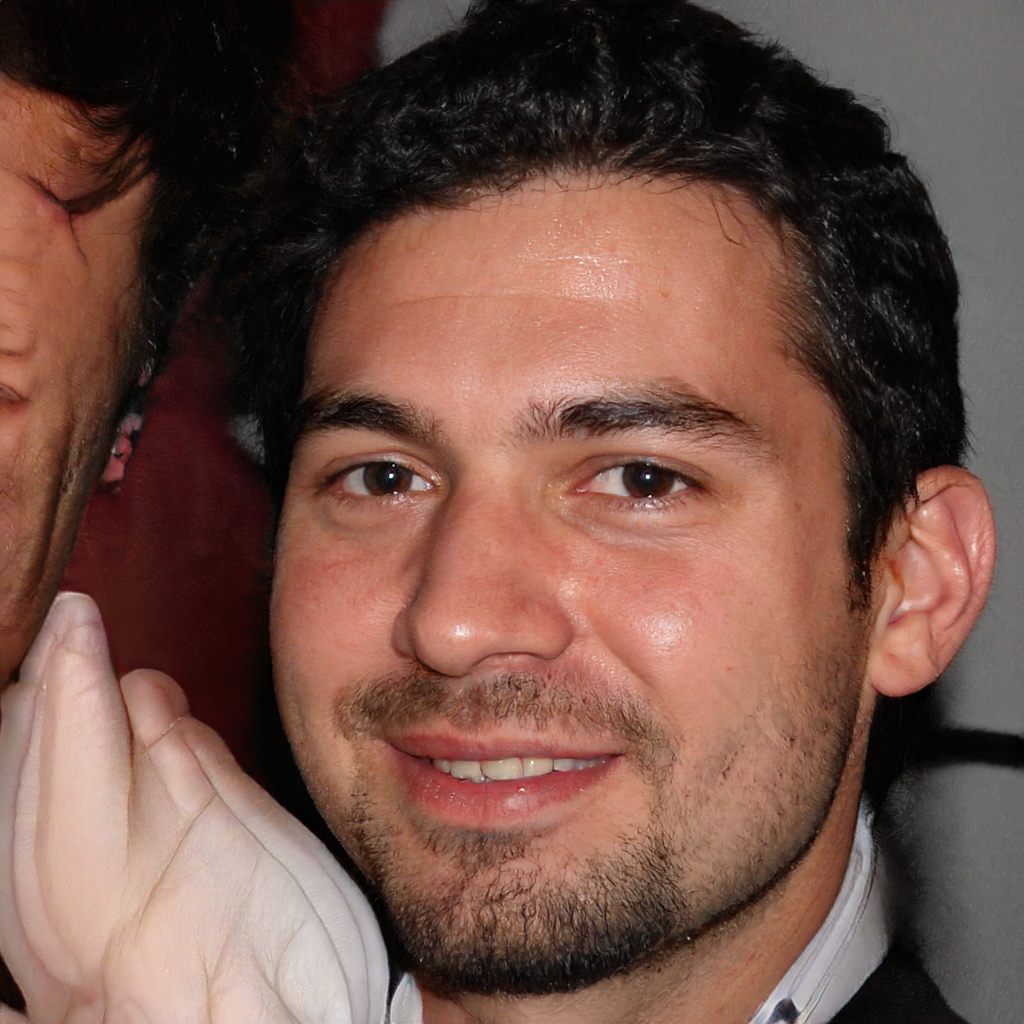
Gender: Male